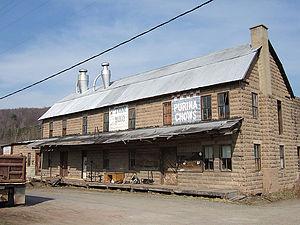
New Albany est un borough situé au sud-ouest du comté de Bradford, en Pennsylvanie, aux États-Unis. En 2010, il comptait une population de 356 habitants. Il est incorporé le 6 décembre 1879.